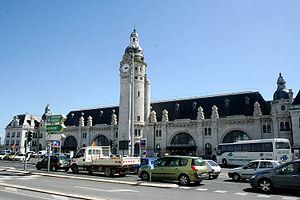
Gare de La Rochelle